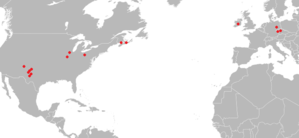
Les Microsauria forment un ordre éteint d'amphibiens lepospondyles de la fin du Carbonifère et du début du Permien.